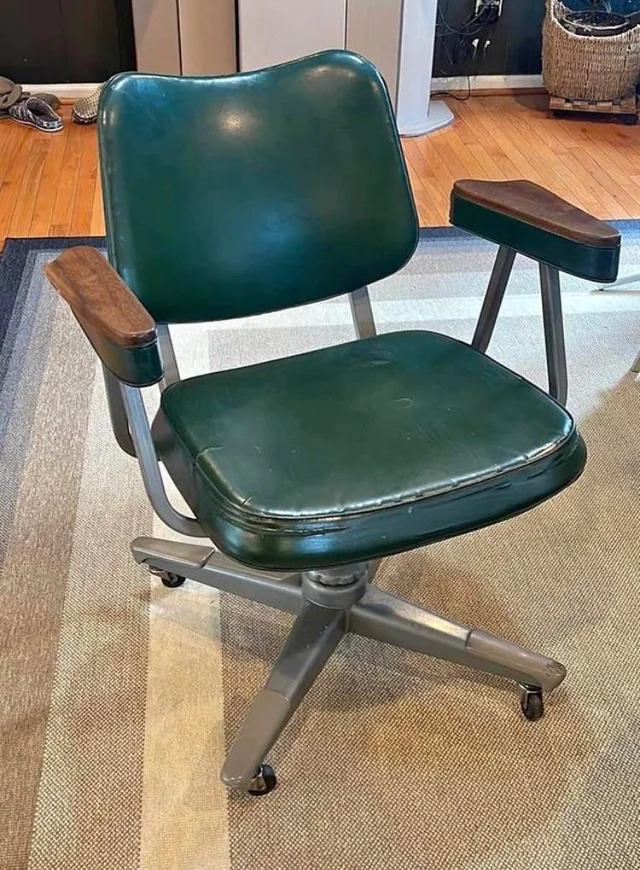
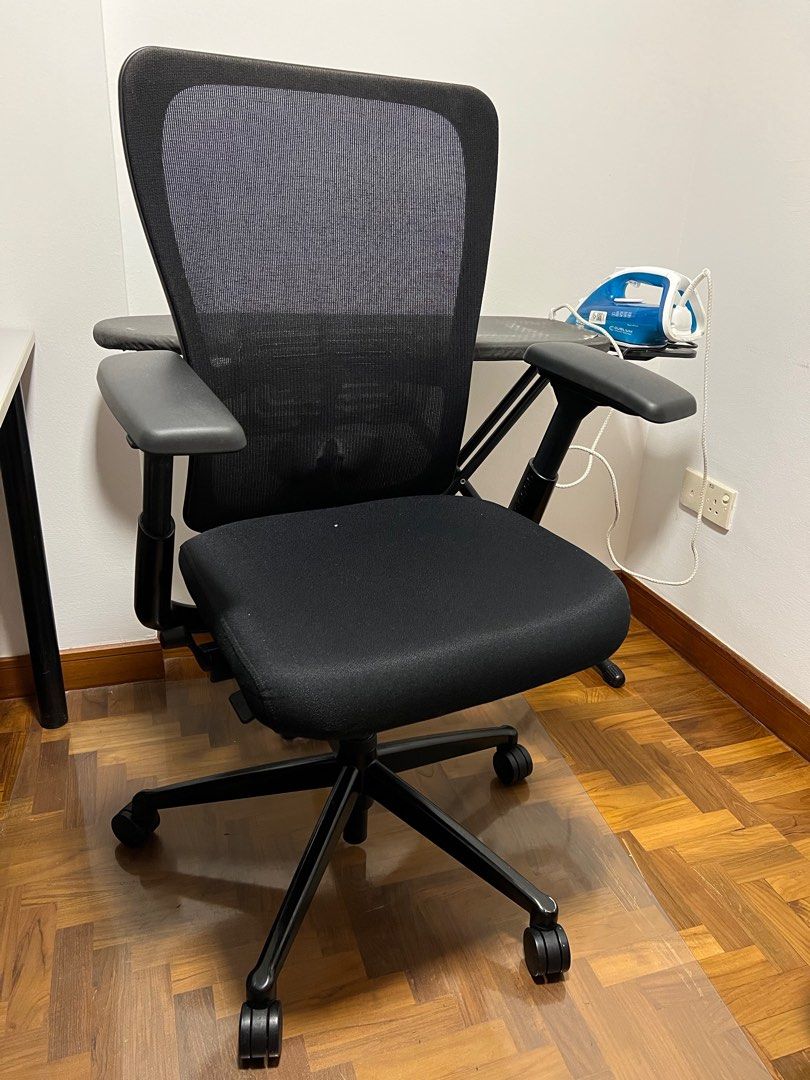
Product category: items_chair
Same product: no